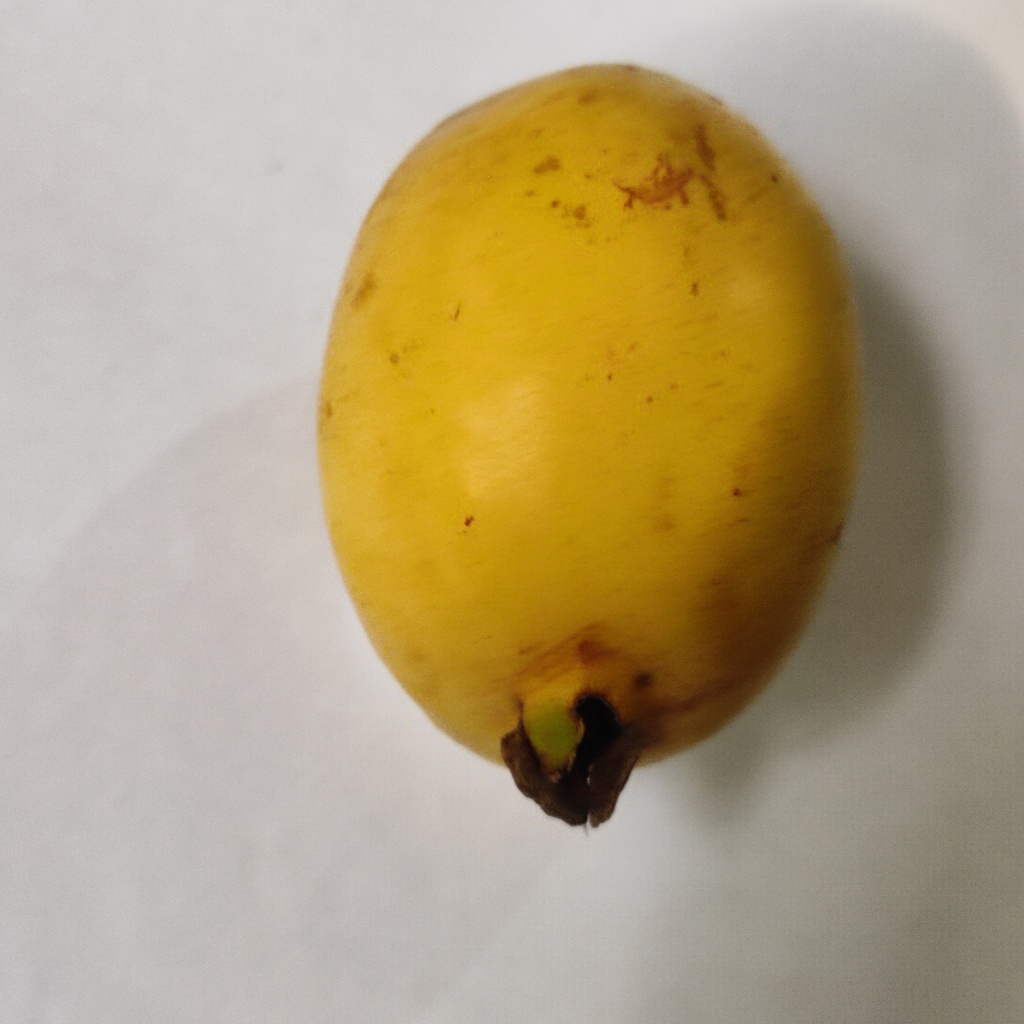
Crop: guava
Quality class: Class_A